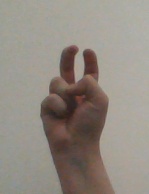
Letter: toot